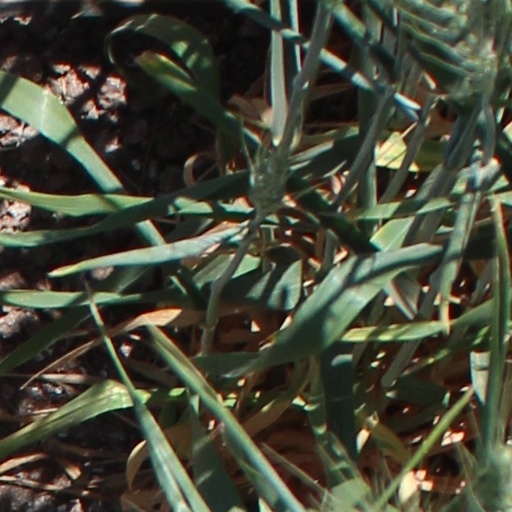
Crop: wheat